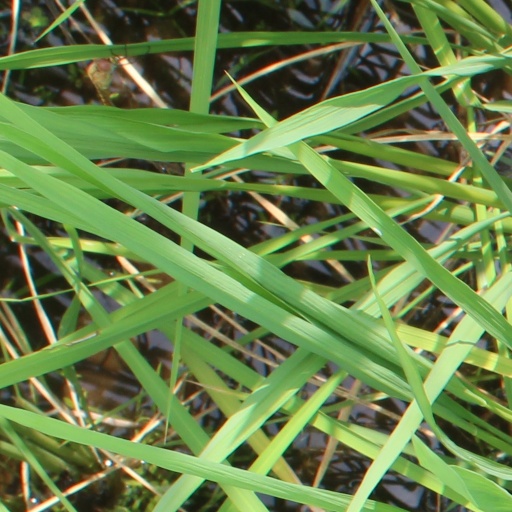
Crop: rice